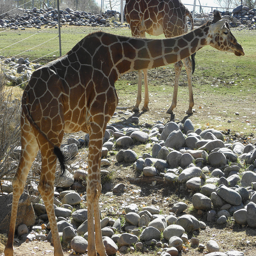
A couple of giraffe standing next to a pile of stone.
A giraffe is standing among some rocks with another giraffe.
Two giraffes standing over a pile of stones.
A couple of giraffe standing in a rocky field.
A giraffe steps through a number of rocks on the ground.